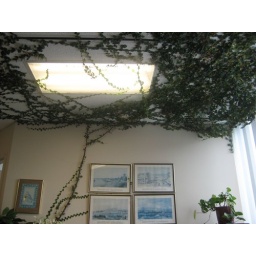
climbing plant in doctors office